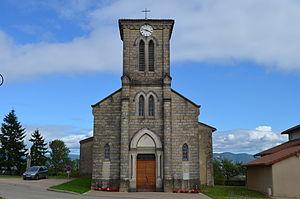
Église Saint-Irénée de Châtillon-la-Palud. This building is inscrit au titre des Monuments Historiques. It is indexed in the Base Mérimée, a database of architectural heritage maintained by the French Ministry of Culture,
L'église Saint-Irénée est une église située en France sur la commune de Châtillon-la-Palud, dans le département de l'Ain en région Auvergne-Rhône-Alpes.
Châtillon-la-Palud est une commune française située dans le département de l’Ain en région Auvergne-Rhône-Alpes.